Carlos Machado (table tennis)

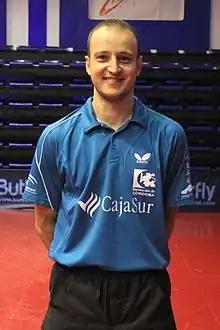
Carlos Machado with the equipment of CajaSur Priego.

Carlos Machado (born 18 June 1980 in Córdoba, Andalusia) is a Spanish table tennis player. He plays right-handed and his best rank is 57th. After appearing at the 2012 Summer Olympics, he and teammate He Zhi Wen won a bronze medal at the 2013 European Table Tennis Championships.